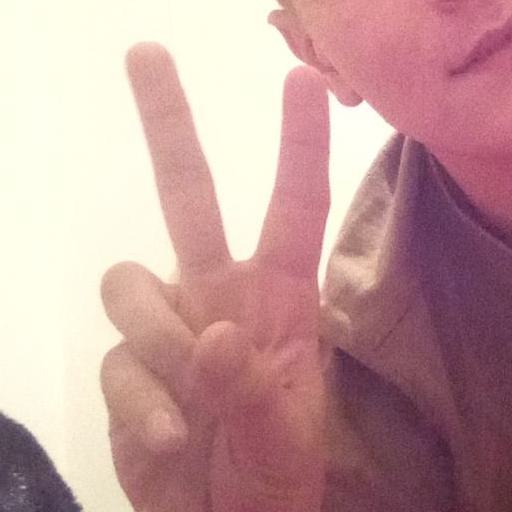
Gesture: peace